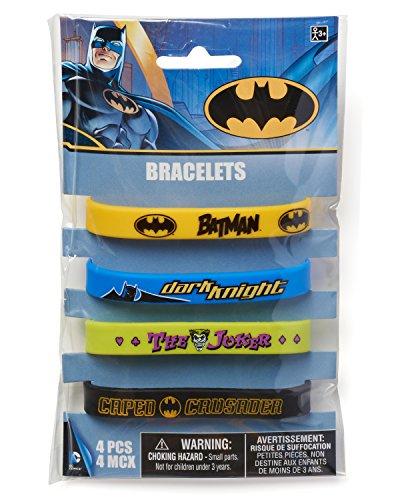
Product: Amscan | Party Favors | Star Wars Episode VII Rubber Bracelets | (6 in a Pack) 2 1/2" x 7/16" | Multicolored
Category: Toys & Games | Dress Up & Pretend Play | Beauty & Fashion | Bracelets
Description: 6 bracelets, measures 2 1/2" x 7/16".
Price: $4.47
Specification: ProductDimensions:4x1x7inches|ItemWeight:0.32ounces|ShippingWeight:0.32ounces(Viewshippingratesandpolicies)|Department:party-supplies|Manufacturer:TradeMartInc.|ASIN:B00KYAKN3A|Itemmodelnumber:AMI394020|DatefirstlistedonAmazon:June12,2014